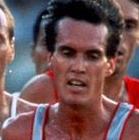
Age: 28